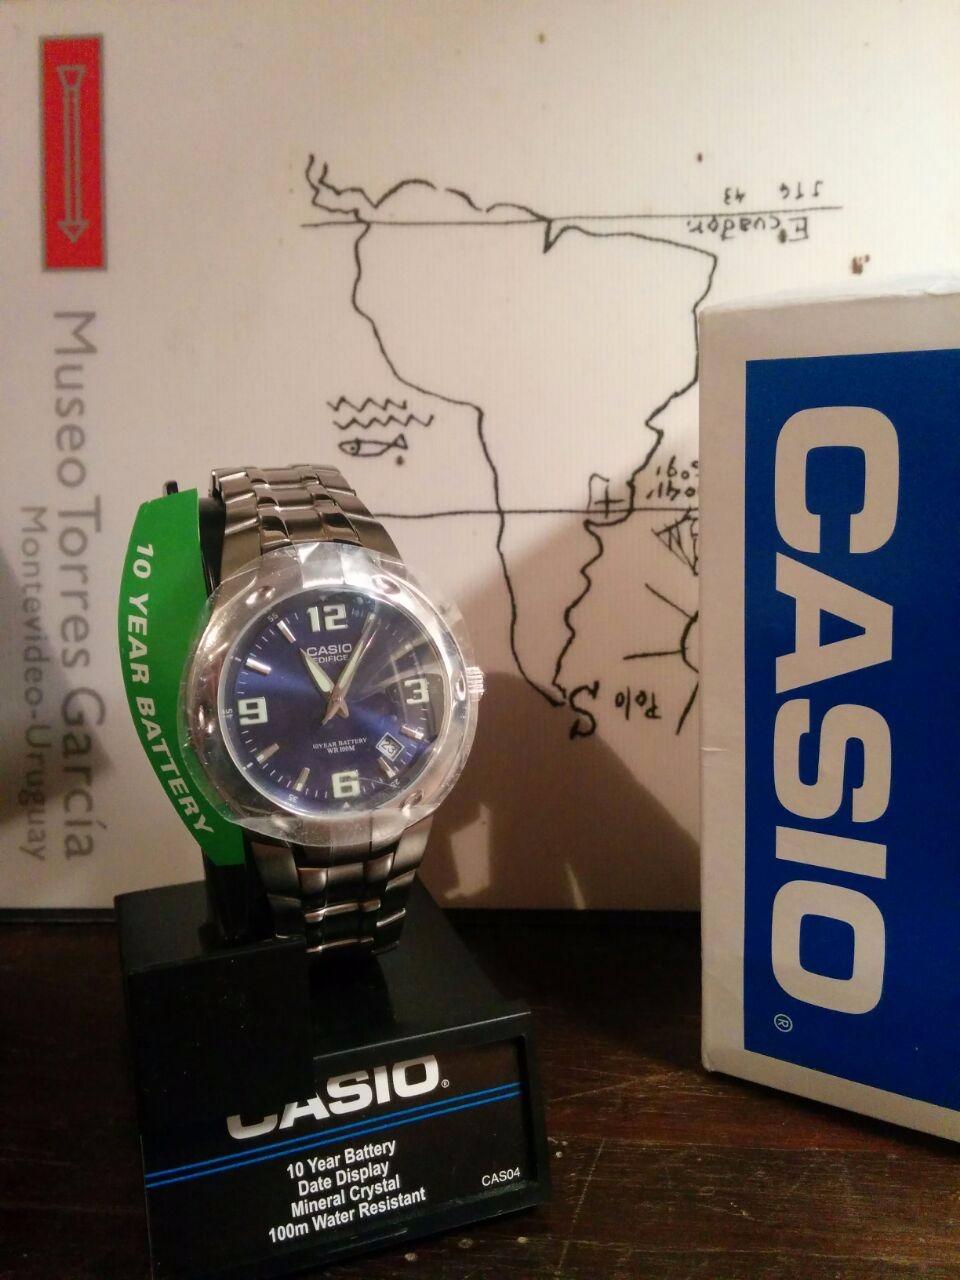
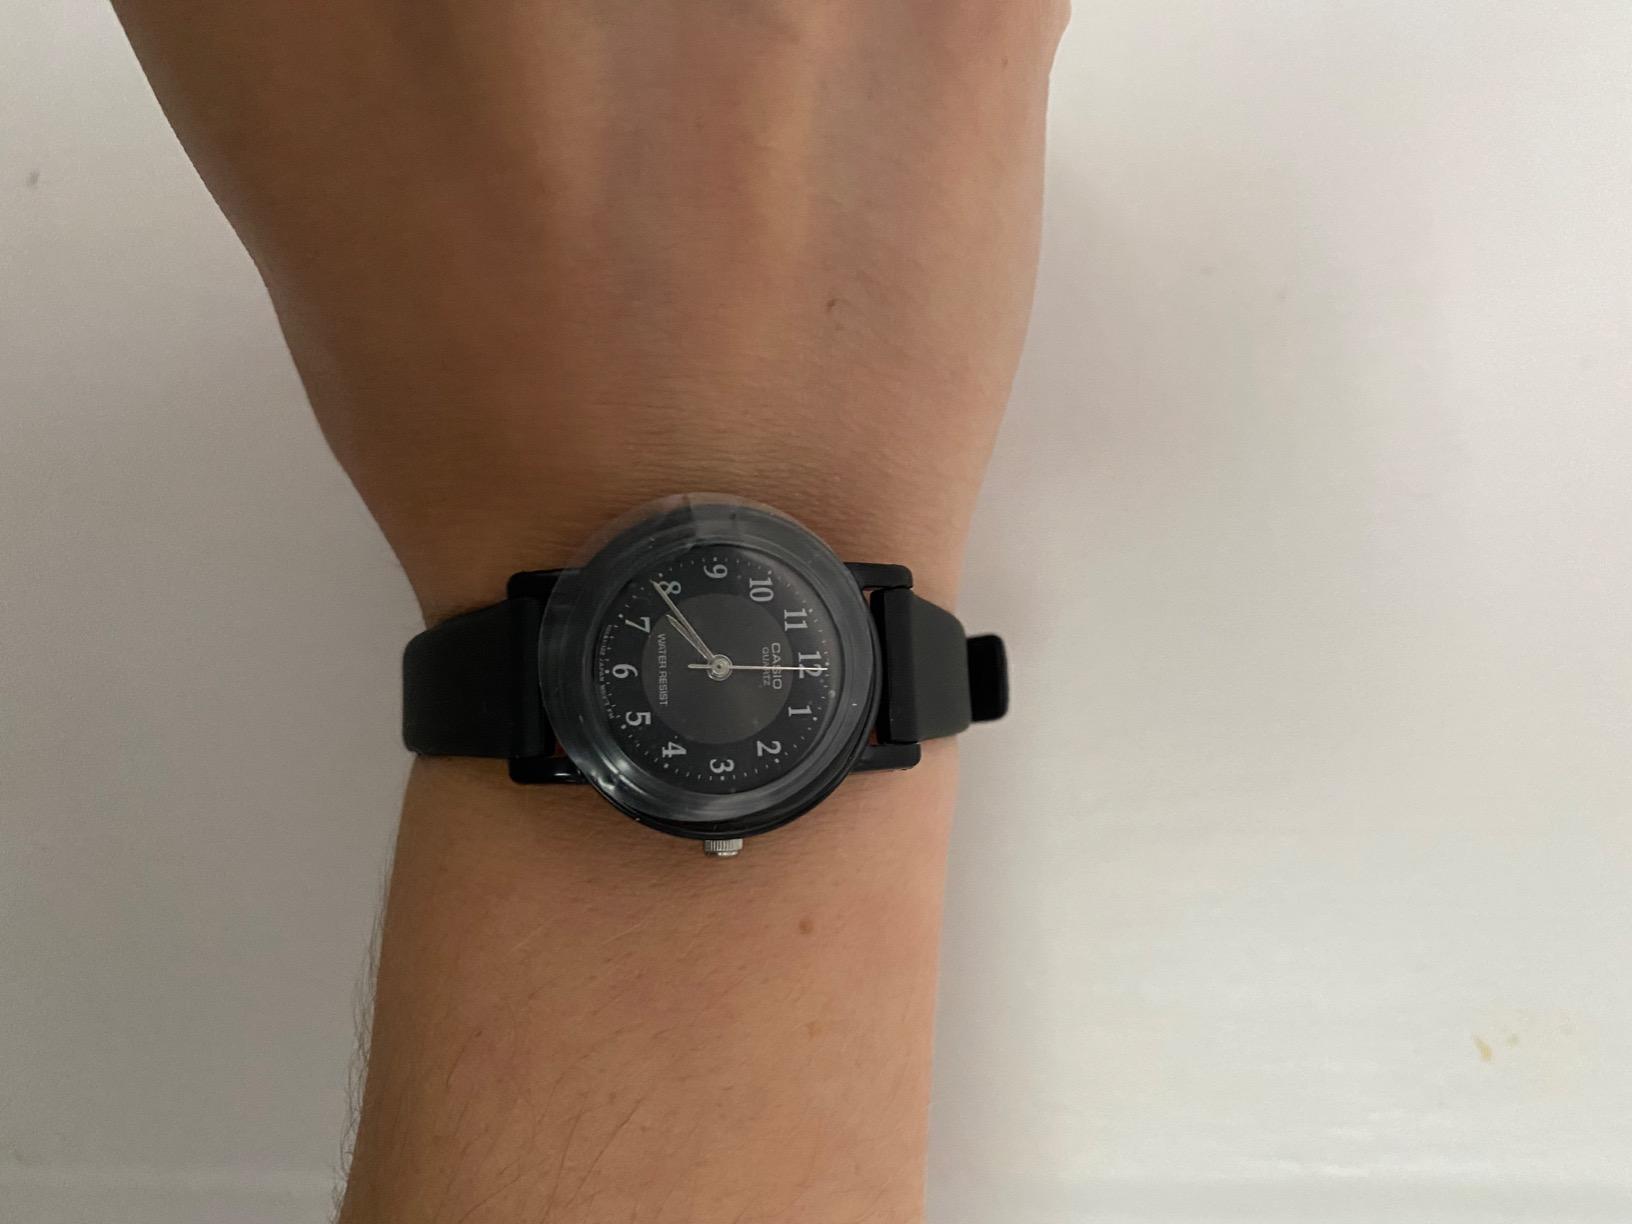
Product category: accessories_watch
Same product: no